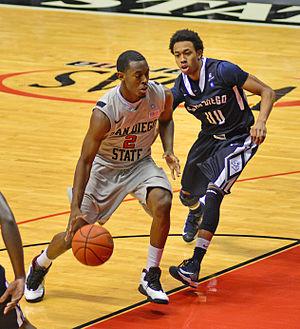
Xavier Raynard Thames, né le 9 janvier 1991, est un joueur américain de basket-ball. Il évolue au poste de meneur.